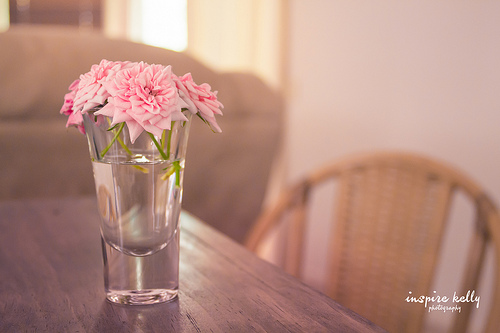
Flower: rose